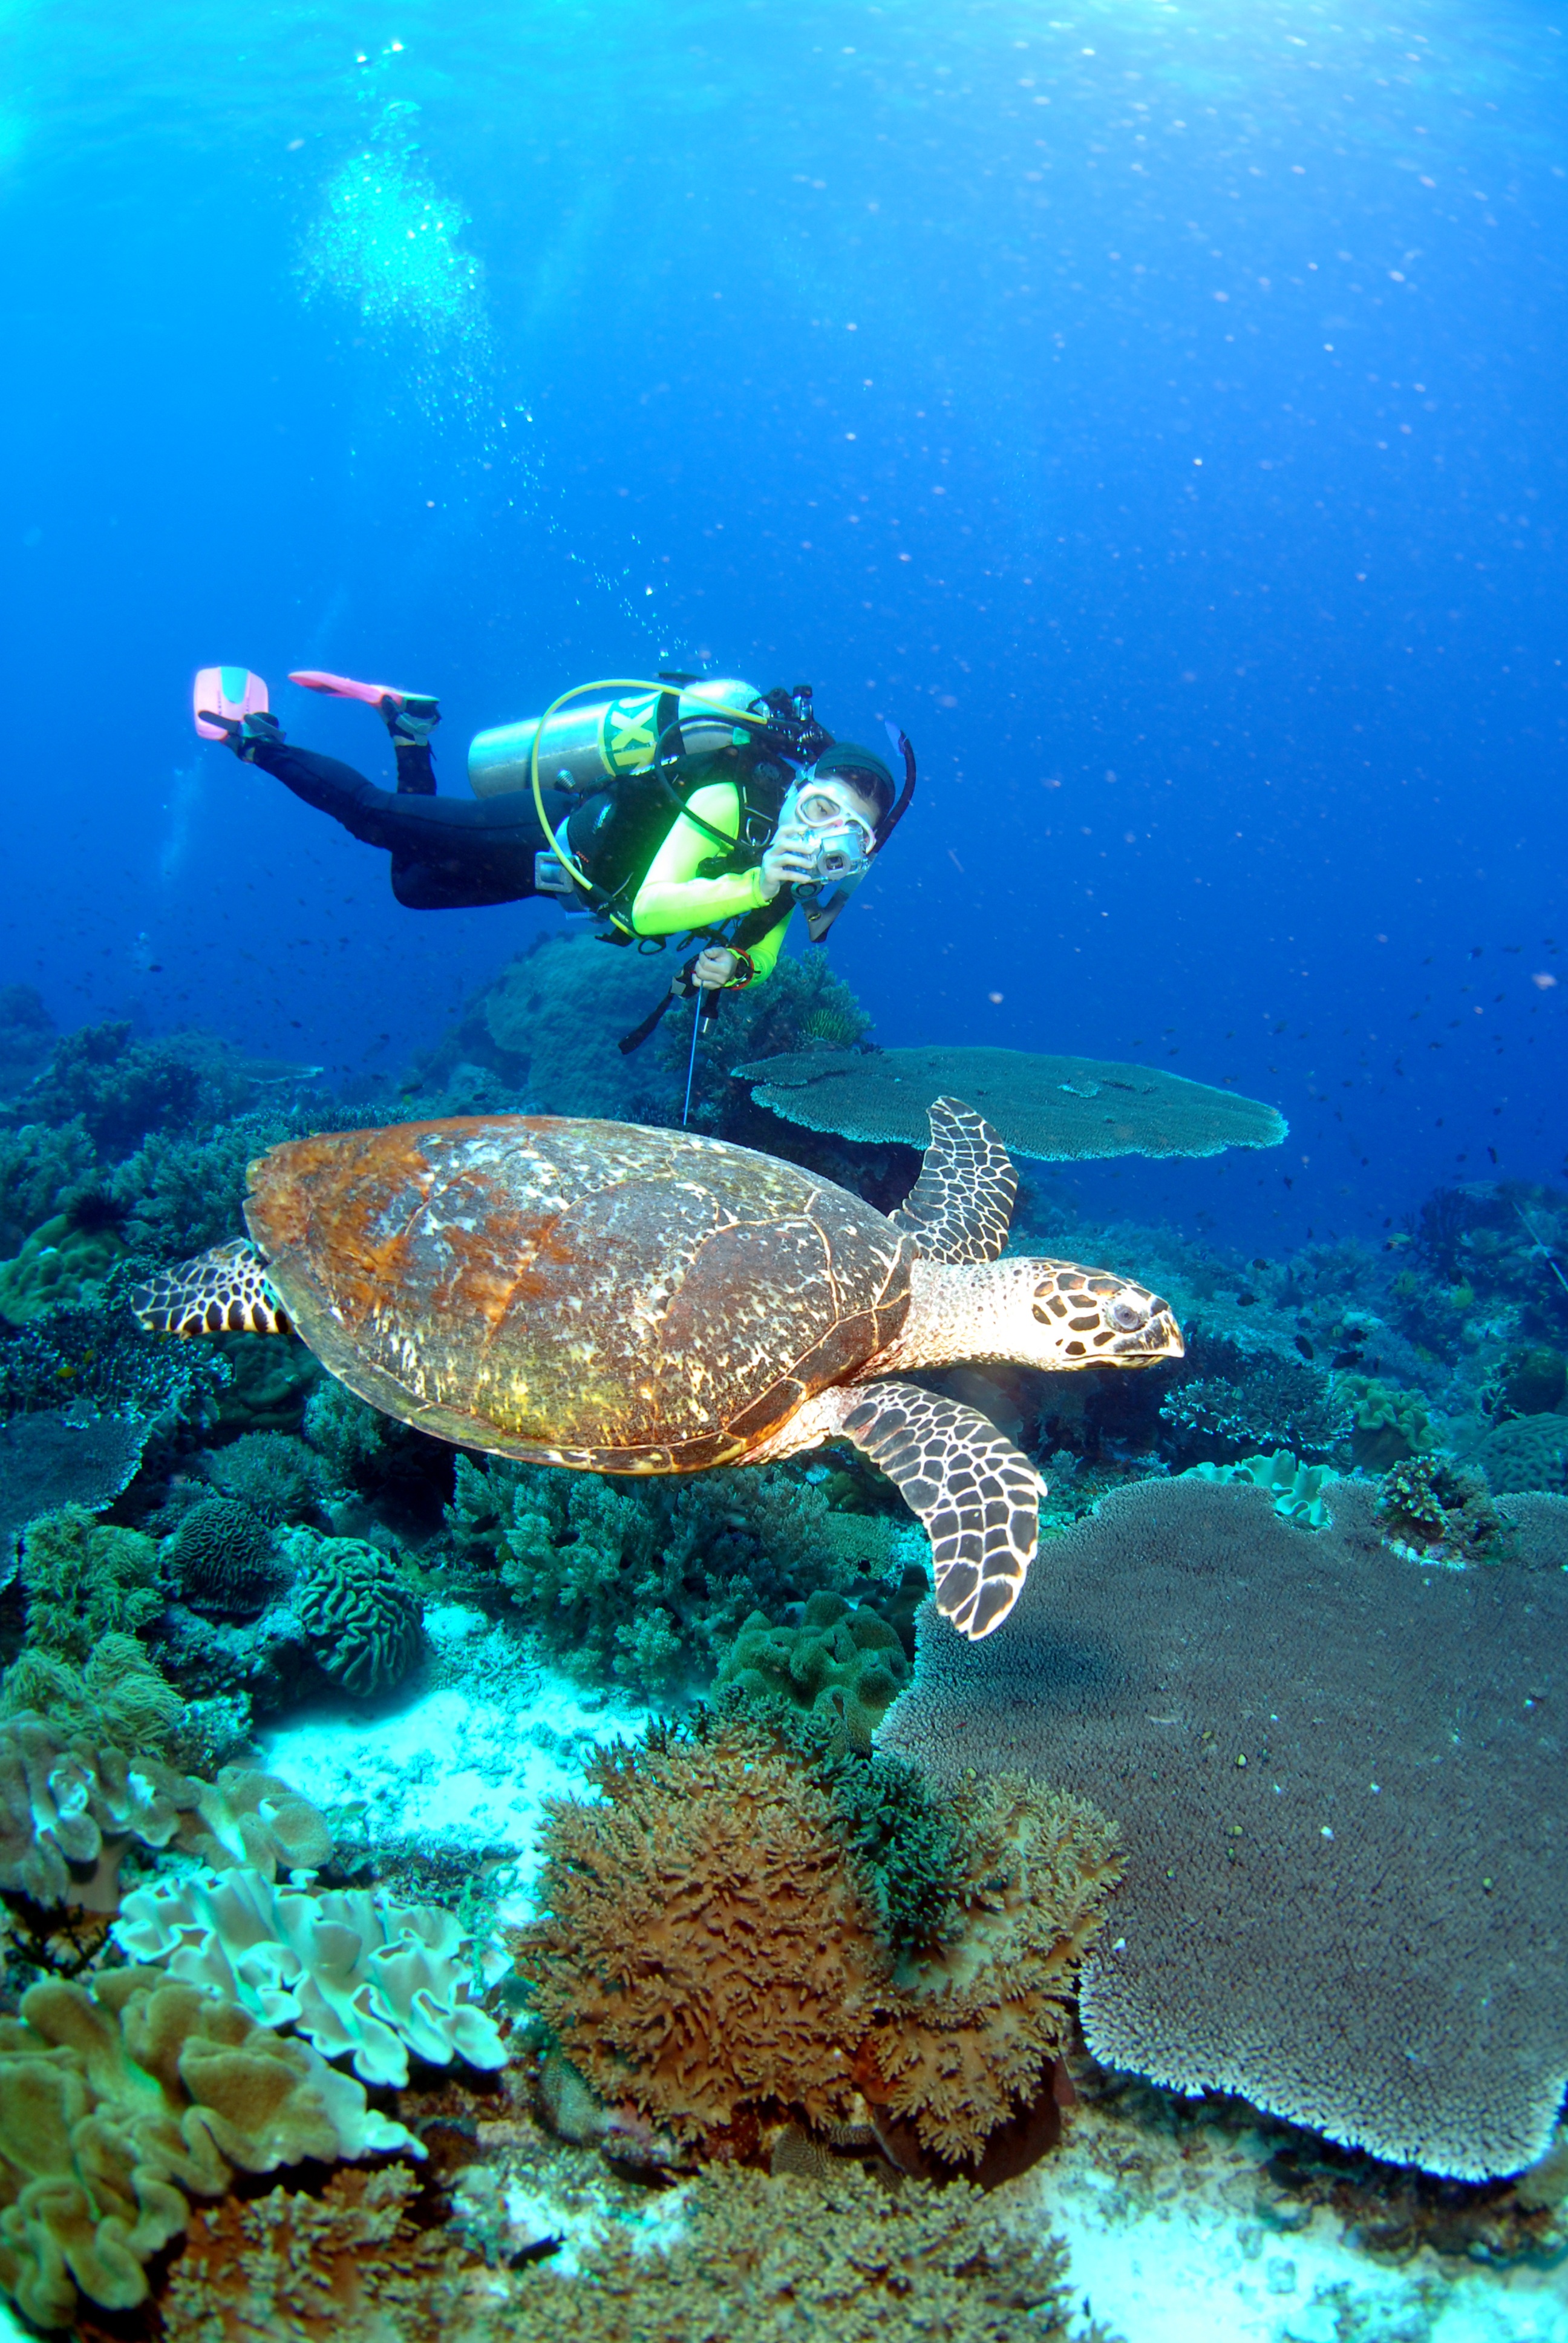
sea, ocean, diving, underwater, biology, coral reef, reef, sports, scuba, water sport, scuba diving, marine biology, underwater diving